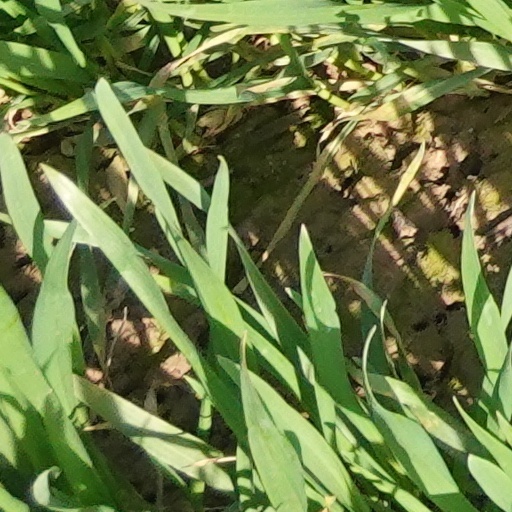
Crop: wheat